Adarsh Housing Society scandal

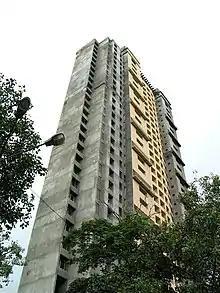
Adarsh Housing Society in July 2011.

The Adarsh Housing Society is a 31-story building constructed on prime real estate in Colaba, Bombay, for the welfare of war Widows and personnel of India's Ministry of Defence. Over a period of several years, politicians, bureaucrats and military officers allegedly conspired to bend several rules concerning land ownership, zoning, floor space index and membership getting themselves flats allotted in this cooperative society at below-market rates.